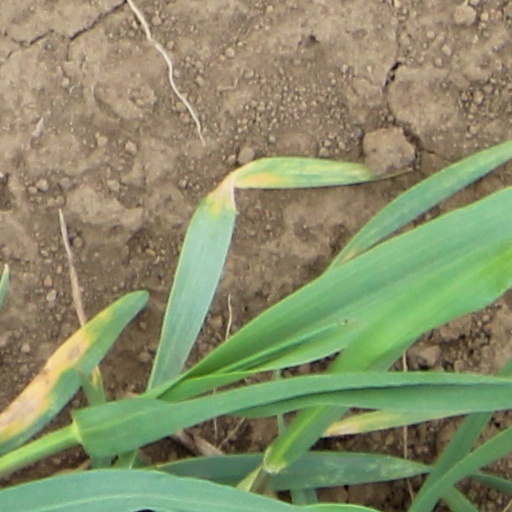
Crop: wheat